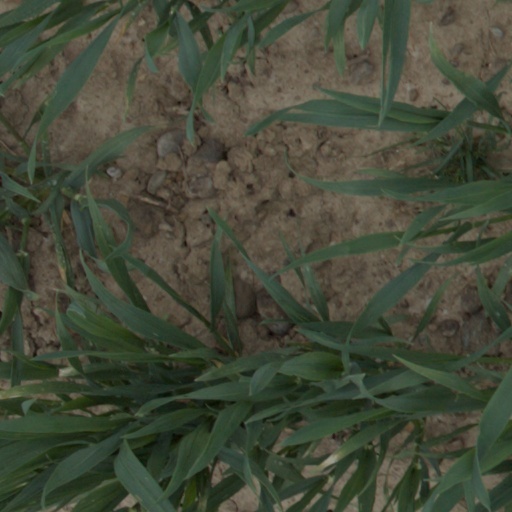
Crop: wheat